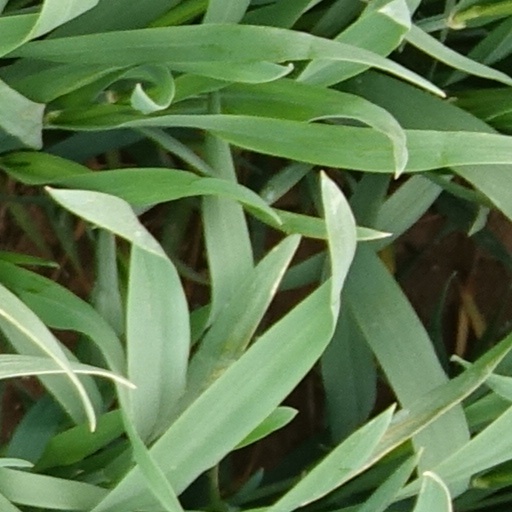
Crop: wheat